Burstall, Suffolk

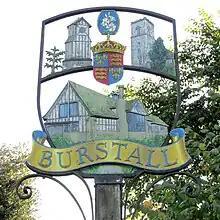
Burstall Village Sign

Burstall is a village and civil parish in Suffolk, England. Located around west of Ipswich, it is part of Babergh district. The parish includes the hamlet of Burstallhill. Recorded in the Domesday Book as Burgestala / Burghestala. It is in the Belstead Brook electoral division of Suffolk County Council.